Carentan

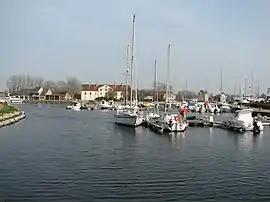
Port

Carentan is a small rural town near the north-eastern base of the French Cotentin Peninsula in Normandy in north-western France, with a population of about 6,000. It is a former commune in the Manche department. On 1 January 2016, it was merged into the new commune of Carentan-les-Marais. The town was a strategic early goal of the World War II landings as capturing the town was necessary to link the lodgements at Utah and Omaha beaches which were divided by the Douve river estuary (nearby fields were flooded by the Germans up to the town's outskirts). The town was also needed as an intermediate staging position for the capture of the cities of Cherbourg and Octeville, with the critically important port facilities in Cherbourg.